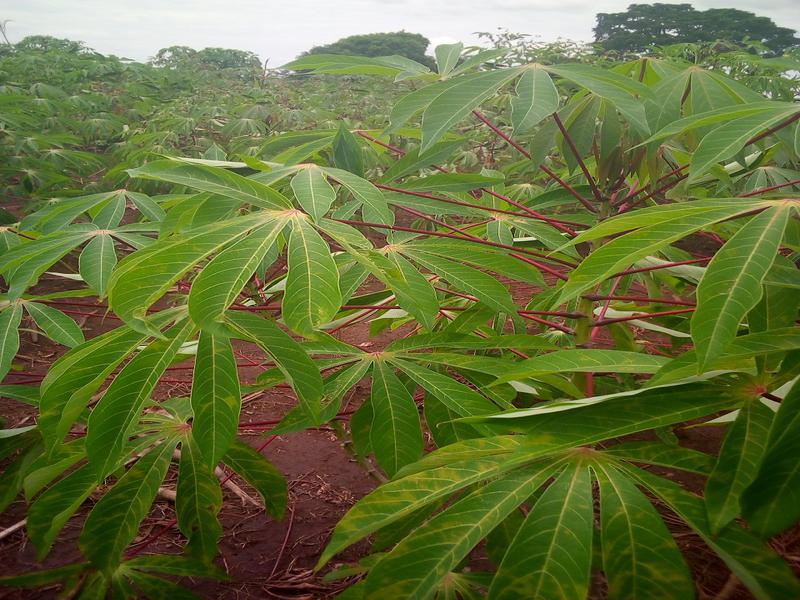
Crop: cassava
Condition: brown_streak_disease